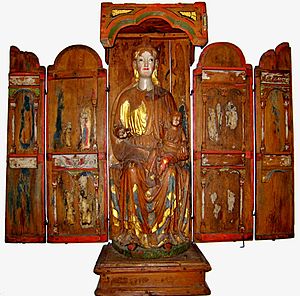
Islands historie / Island under Norge (1262 – 1380) / Biskopsvældets tid
Islandsk tavle for katolikkernes vigtigste helgen Jomfru Maria fra 1275-1300.
Islands historie er anderledes end historien i det øvrige Norden. Lige fra den første tid kender man enkeltpersoner, deres navne og slægtsforhold samt præcise årstal. Blandt de ældst kendte bøger skrevet på Island er Sagaerne, som beretter om landets historie. Der er få lande, som har en så rig dokumentation af deres tidligste historie som Island.